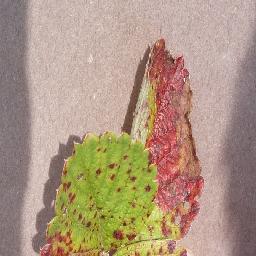
Label: Strawberry___Leaf_scorch